LGBTQ rights in Montserrat

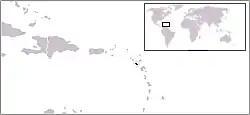
Montserrat

Lesbian, gay, bisexual, and transgender (LGBT) persons in Montserrat face legal challenges not experienced by non-LGBTQ residents. Same-sex sexual activity has been legal in Montserrat since 2001.